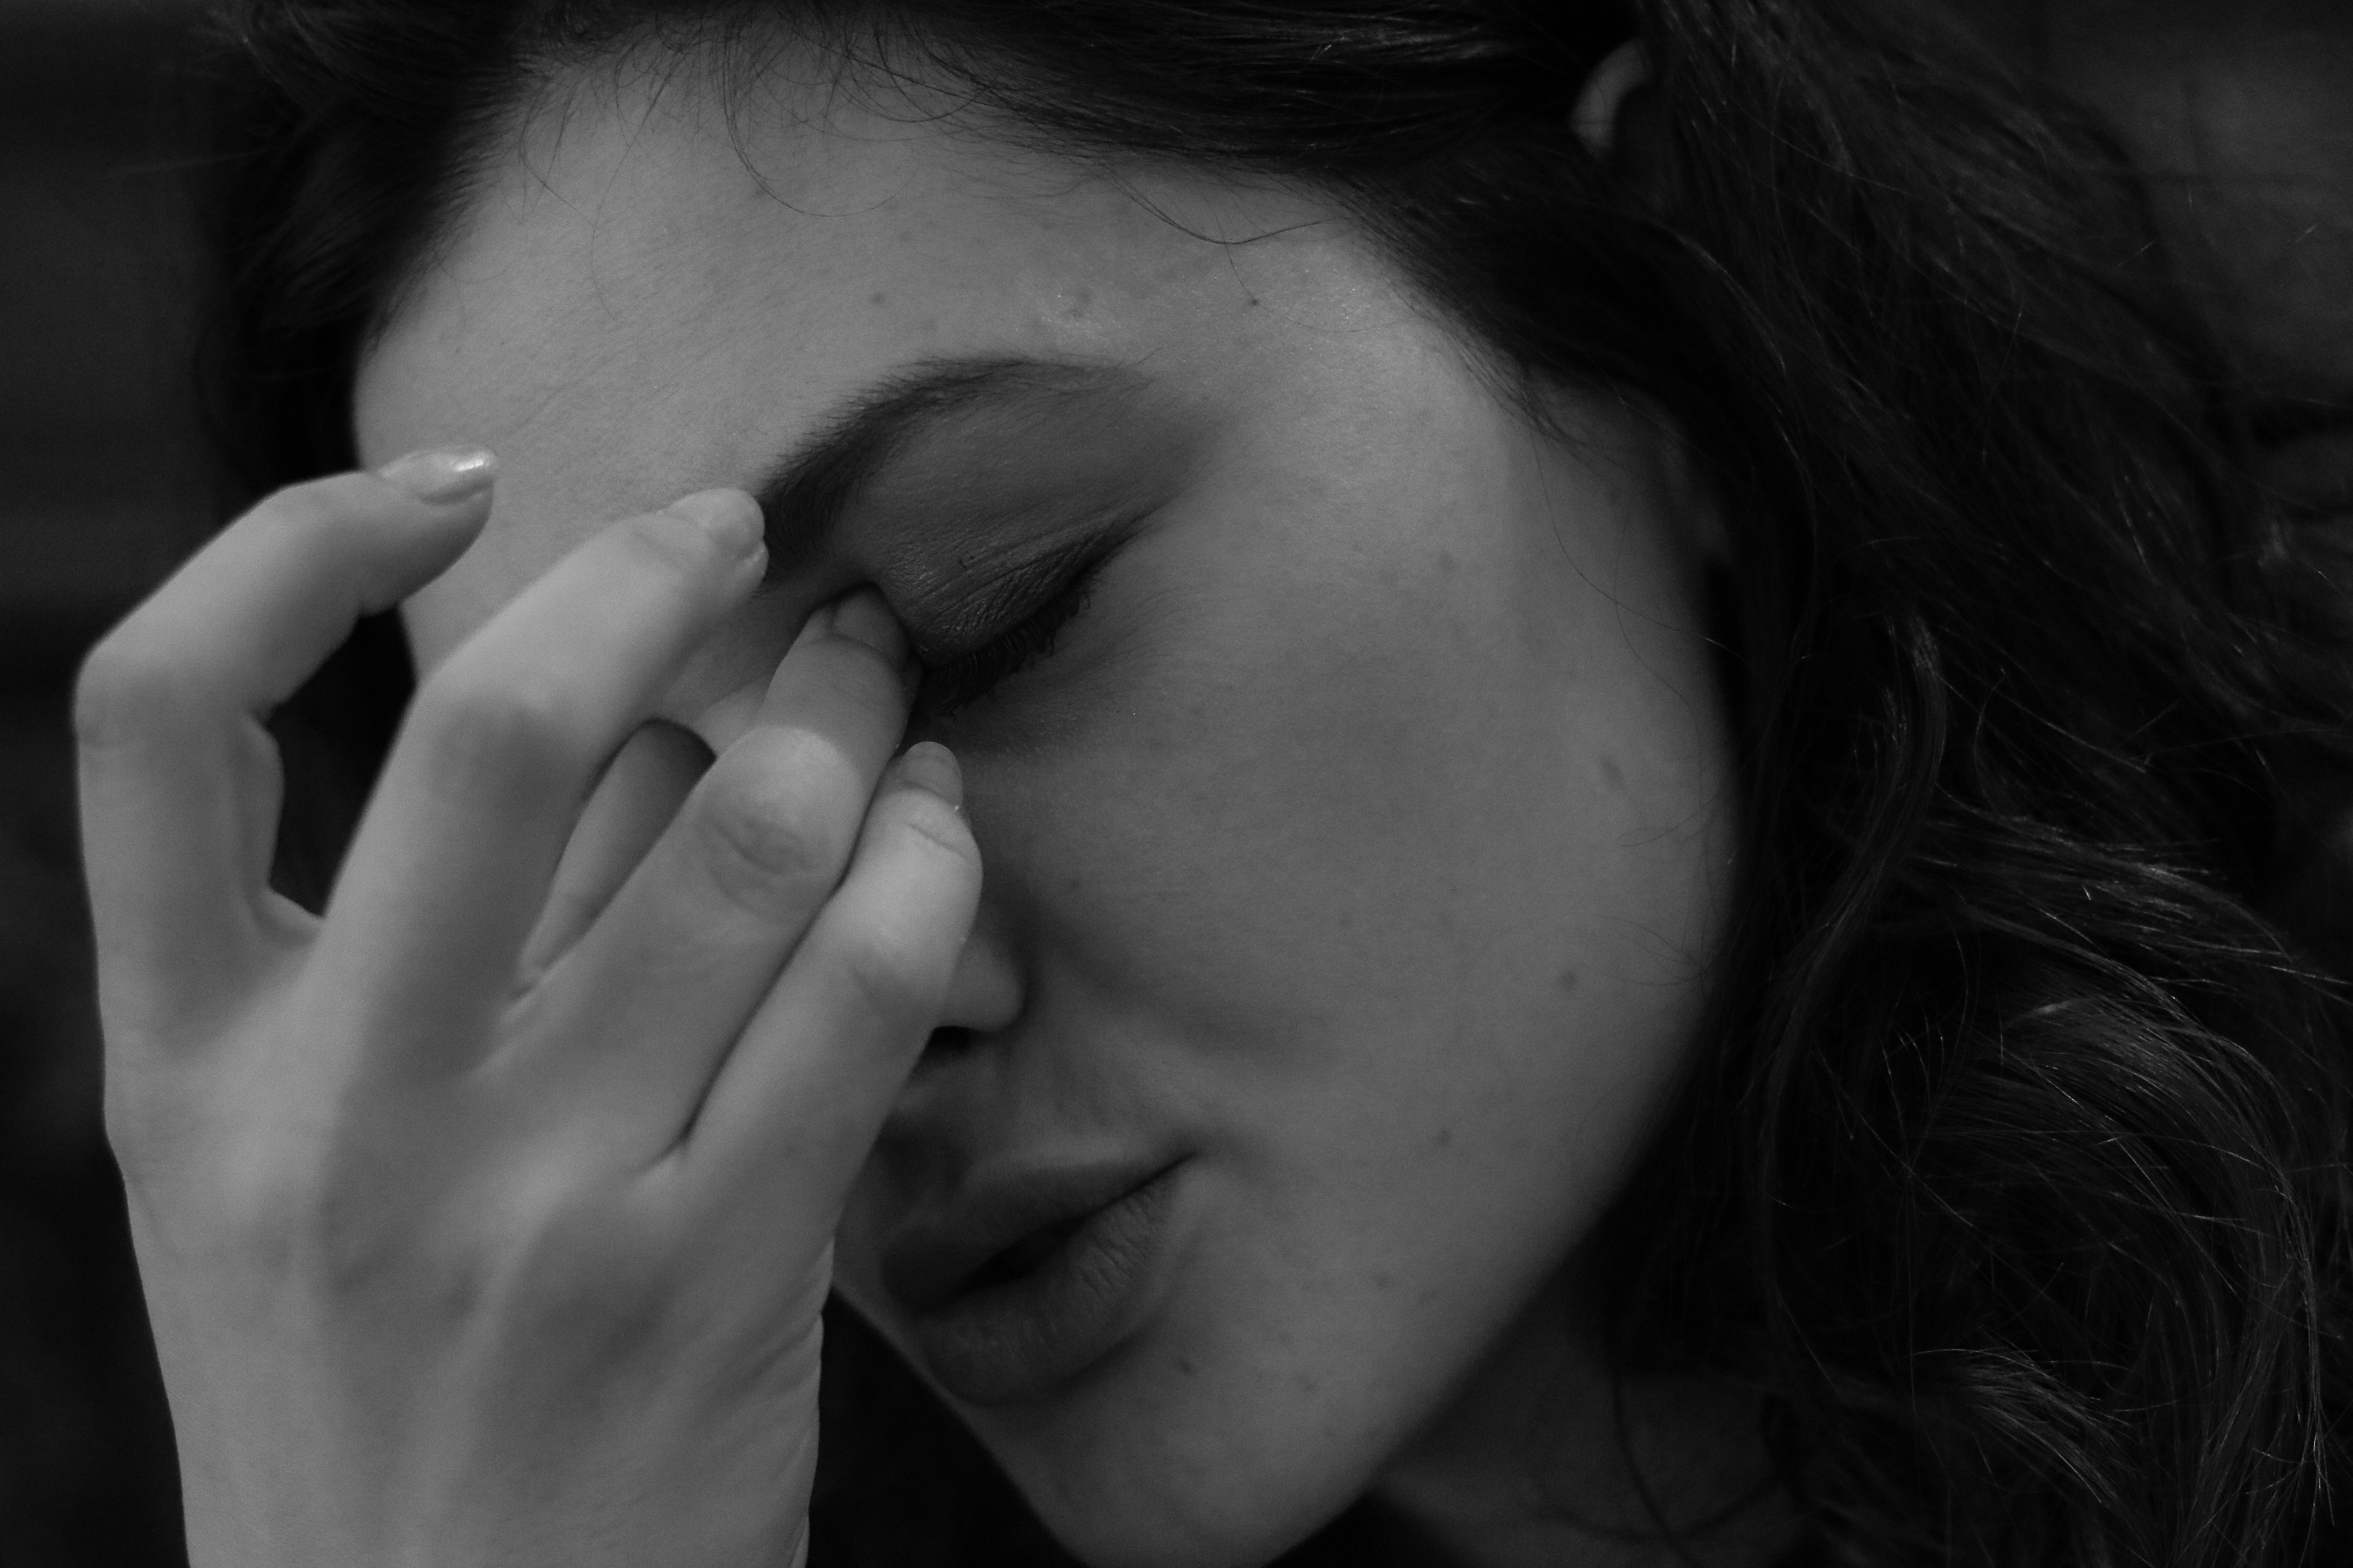
hand, person, black and white, girl, woman, white, photography, paris, female, thinking, portrait, model, natural, darkness, black, ear, monochrome, lifestyle, facial expression, smile, mouth, close up, human body, face, nose, eye, head, skin, beauty, expression, beautiful, sexy, organ, young woman, emotion, interaction, sense, monochrome photography, portrait photography